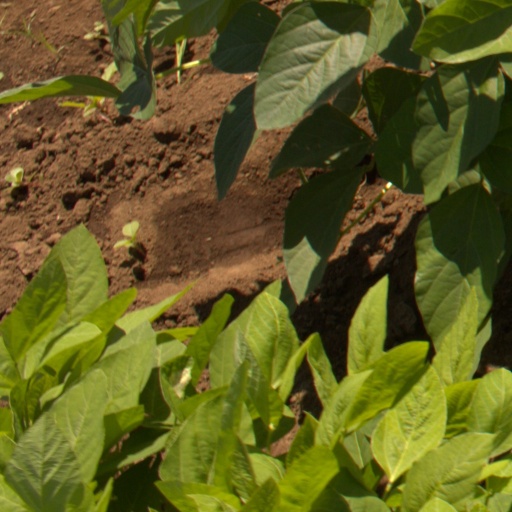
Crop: soybean